DeWitt Clinton

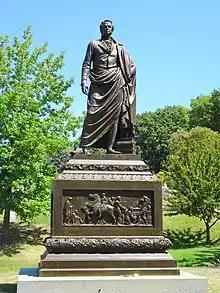
Clinton Memorial by Henry Kirke Brown, 1855, at Green-Wood Cemetery, Brooklyn, New York

Clinton was married twice. On February 13, 1796, he married Maria Franklin, daughter of the prominent New York Quaker merchant Walter Franklin and descendant of John Bowne and Elizabeth Fones. With her, he had ten children, and four sons and three daughters had survived at the time of her death in 1818. Among his children with Franklin was George William Clinton, who served as mayor of Buffalo, New York from 1842 to 1843.